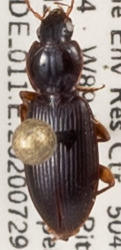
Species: Synuchus impunctatus
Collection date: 2020-07-29
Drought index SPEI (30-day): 2.09
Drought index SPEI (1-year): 1.642
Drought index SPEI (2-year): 2.09